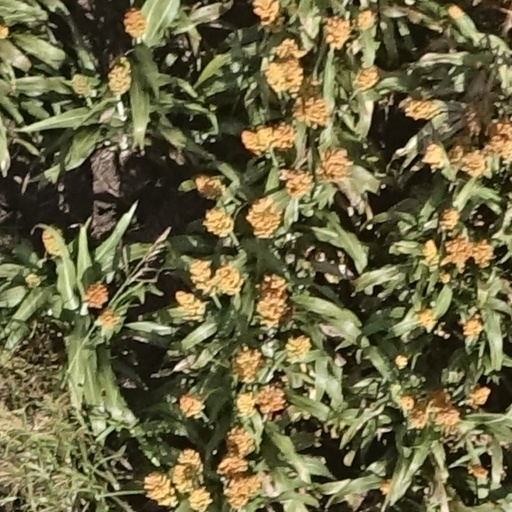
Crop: sorghum